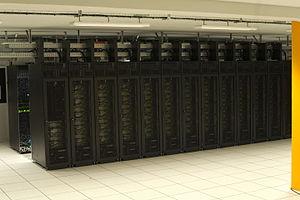
Superordinateur Occigen
Un superordinateur ou supercalculateur est un ordinateur conçu pour atteindre les plus hautes performances possibles avec les techniques connues lors de sa conception, en particulier en ce qui concerne la vitesse de calcul.
Le Centre informatique national de l'enseignement supérieur, basé à Montpellier, est un établissement public à caractère administratif français placé sous la tutelle du Ministère de la Recherche et de l'Innovation, et créé par décret en 1999.